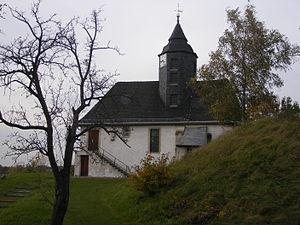
Gerstenberg est une commune allemande de l'est du land de Thuringe située dans l'arrondissement du Pays-d'Altenbourg. Gerstenberg fait partie de la Communauté d'administration de la Pleiße.